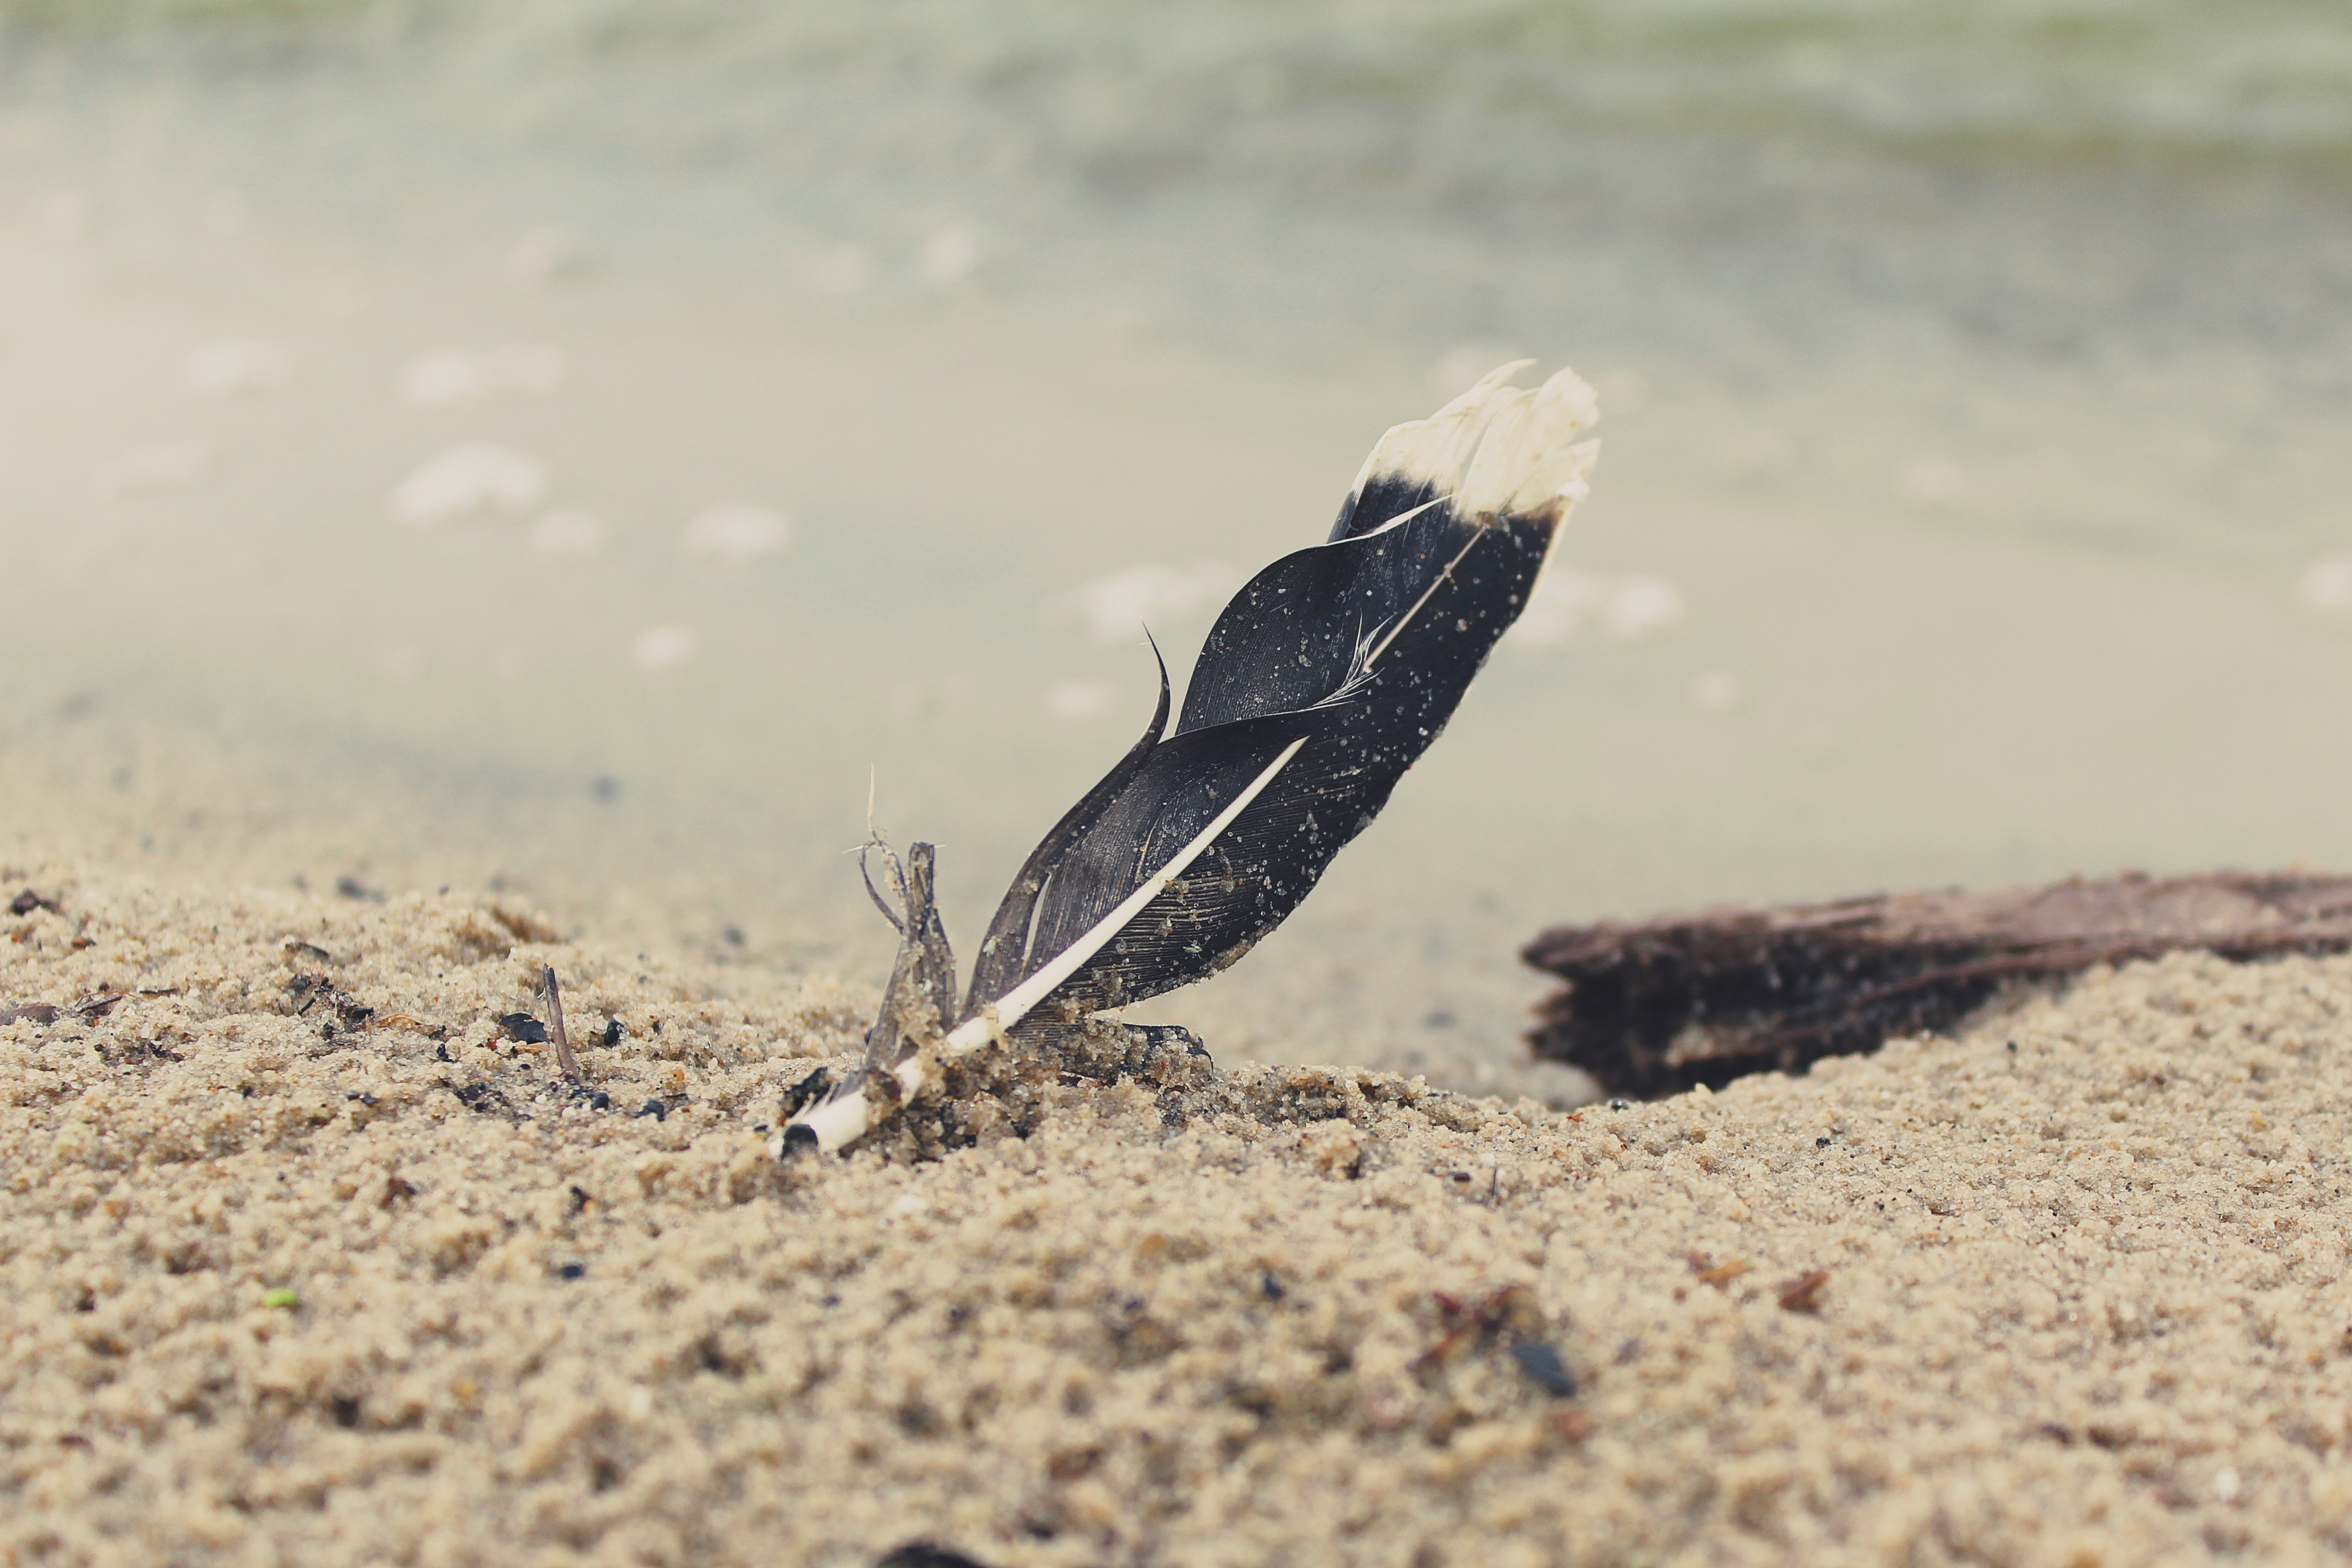
beach, sea, coast, water, nature, sand, bird, wing, lake, wet, atmosphere, wildlife, spring, insect, holiday, sea turtle, reptile, fauna, invertebrate, plumage, close up, mood, atmospheric, macro photography